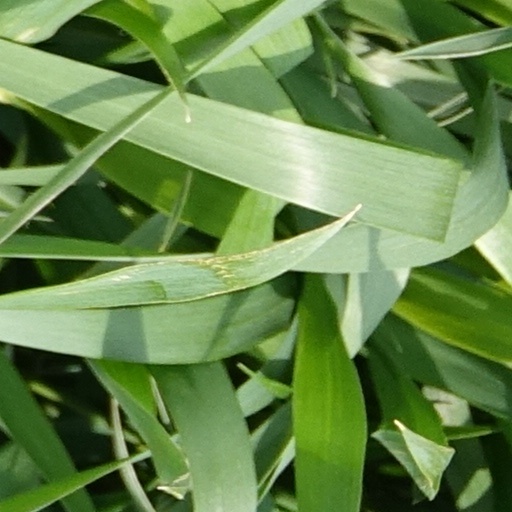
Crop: wheat